The ArQuives

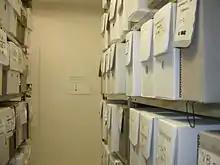
Vertical Files at the CLGA

The ArQuives currently holds over 30,000 vertical files on people, groups, and events affecting the LGBT community. Unlike most of the Archives, the vertical files provide information about an individual or organization, rather than information produced "by" the individual or organization. The vertical files contain approximately fifty percent Canadian content and fifty percent international content.